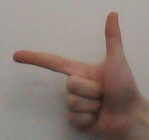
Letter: yaa